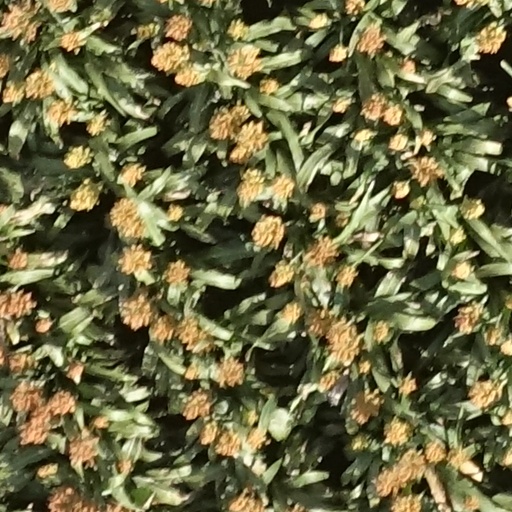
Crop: sorghum